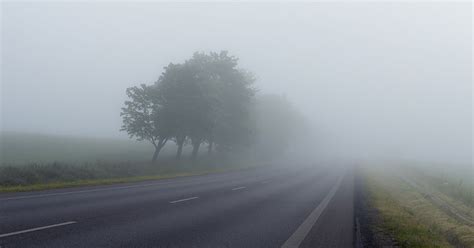
Weather: foggy or hazy